Occidental Life Building

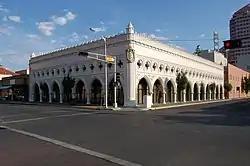

The Occidental Life Building is a historic office building in Albuquerque, New Mexico, in the United States. Featuring an unusual Venetian Gothic Revival architectural style inspired by the Doge's Palace in Venice, the building is one of the city's most recognizable landmarks and has been described as "unique in the country".